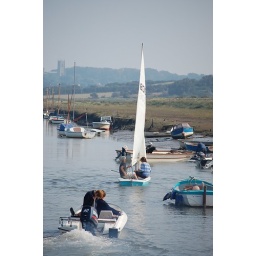
With Blakeney church tower in the distance